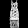
Label: Dress